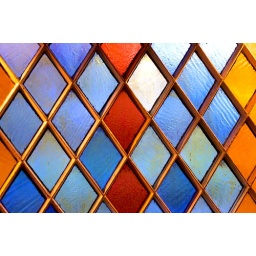
Stainted glass detail at the bar in The Columns hotel